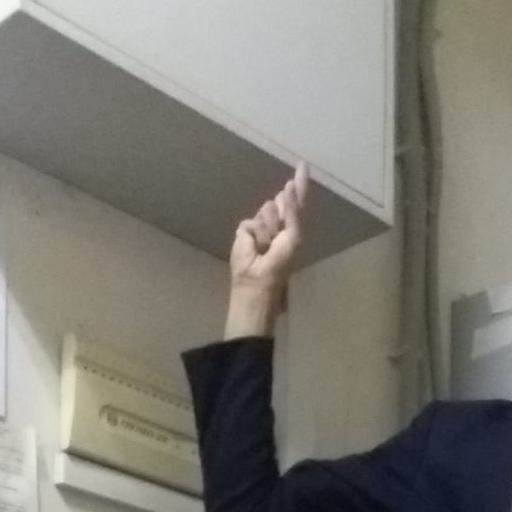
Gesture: one